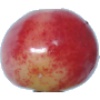
Label: cherry_rainier